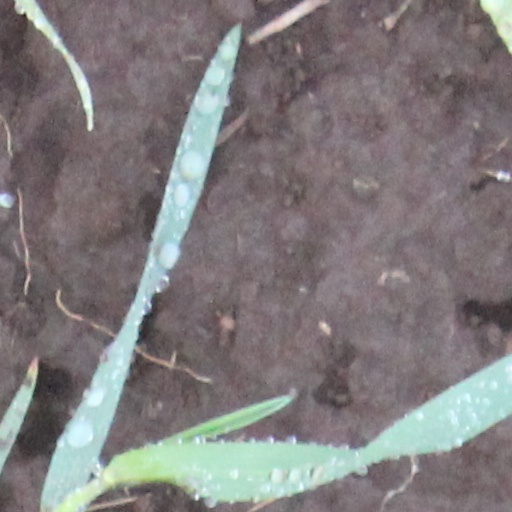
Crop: wheat